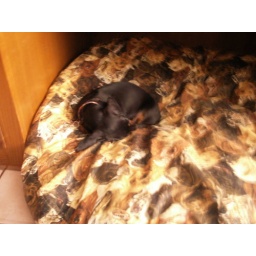
Our little puppy just loved this big poofy bed in Craig parents' computer room.